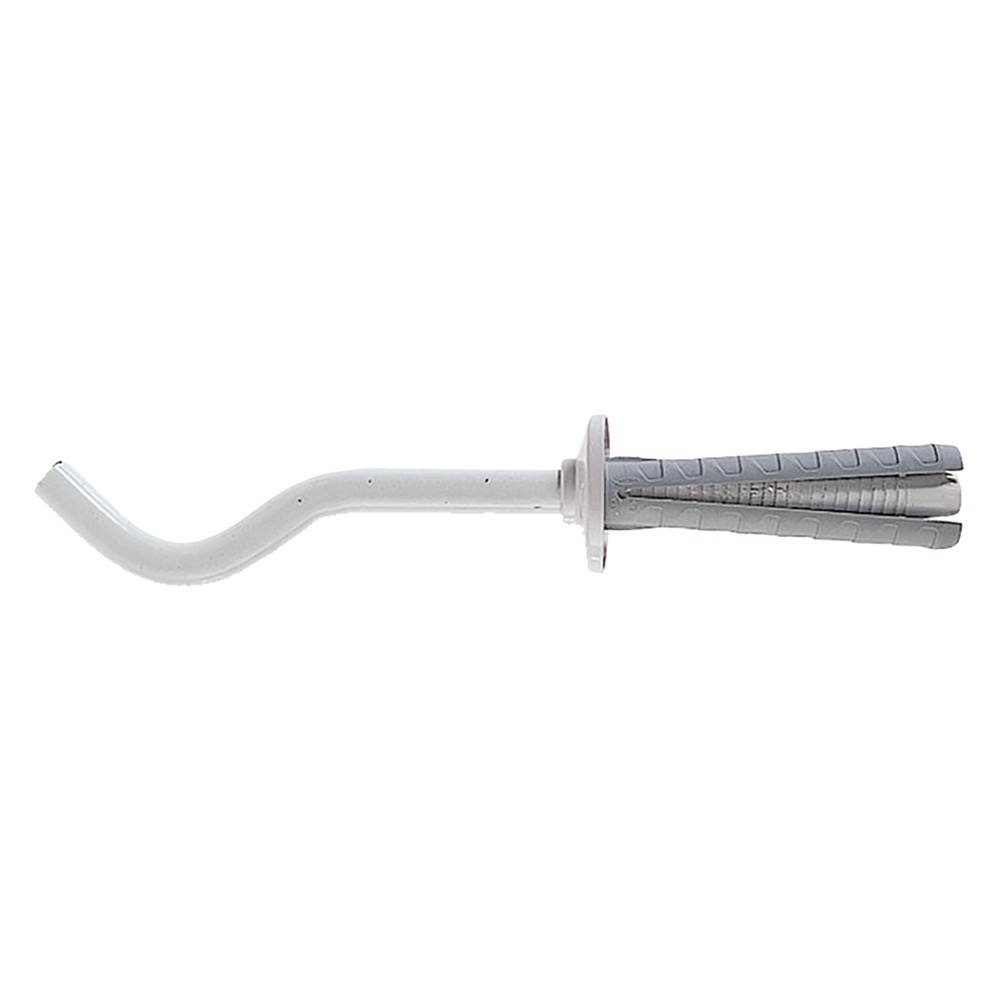
TASSELLO MENSOLA PER RADIATORI ALLUMINIO 'TF 8 B' lunghezza utile 100 mm
Brand: FISCHER
A sezione tonda, per il fissaggio a parete di radiatori in alluminio con qualsiasi altezza ed interasse. Applicabile su calcestruzzo, mattone pieno in laterizio, mattone semipieno in laterizio, lastre di cartongesso. Con tassello nylon Ø 12x75 e borchie in ABS bianco, staffa a chiodo, Ø foro 12 mm. Verniciata bianca RAL9010. In busta da 2 pezzi.
Category: Home & Garden > Household Appliance Accessories > Furnace & Boiler Accessories > Plume Management Extensions